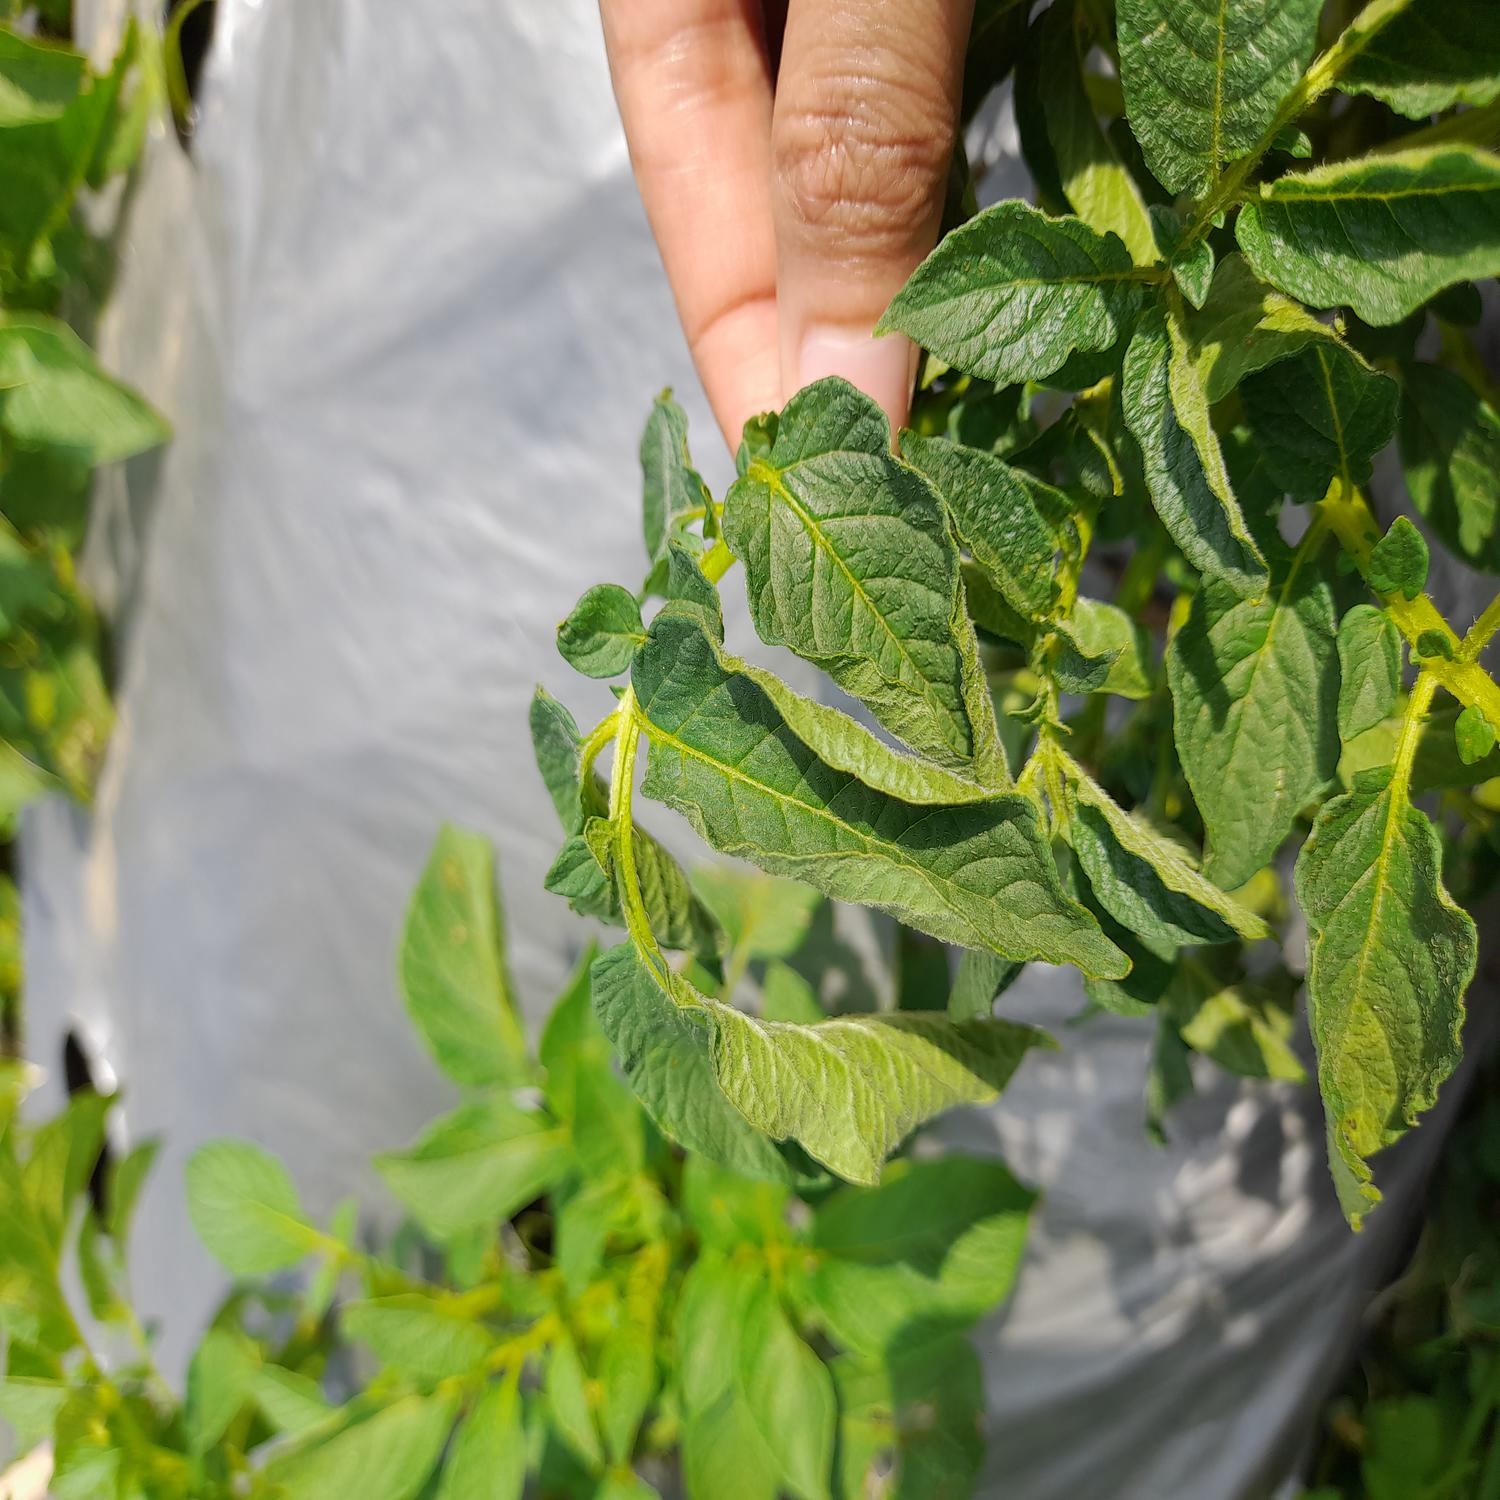
Label: Bacteria